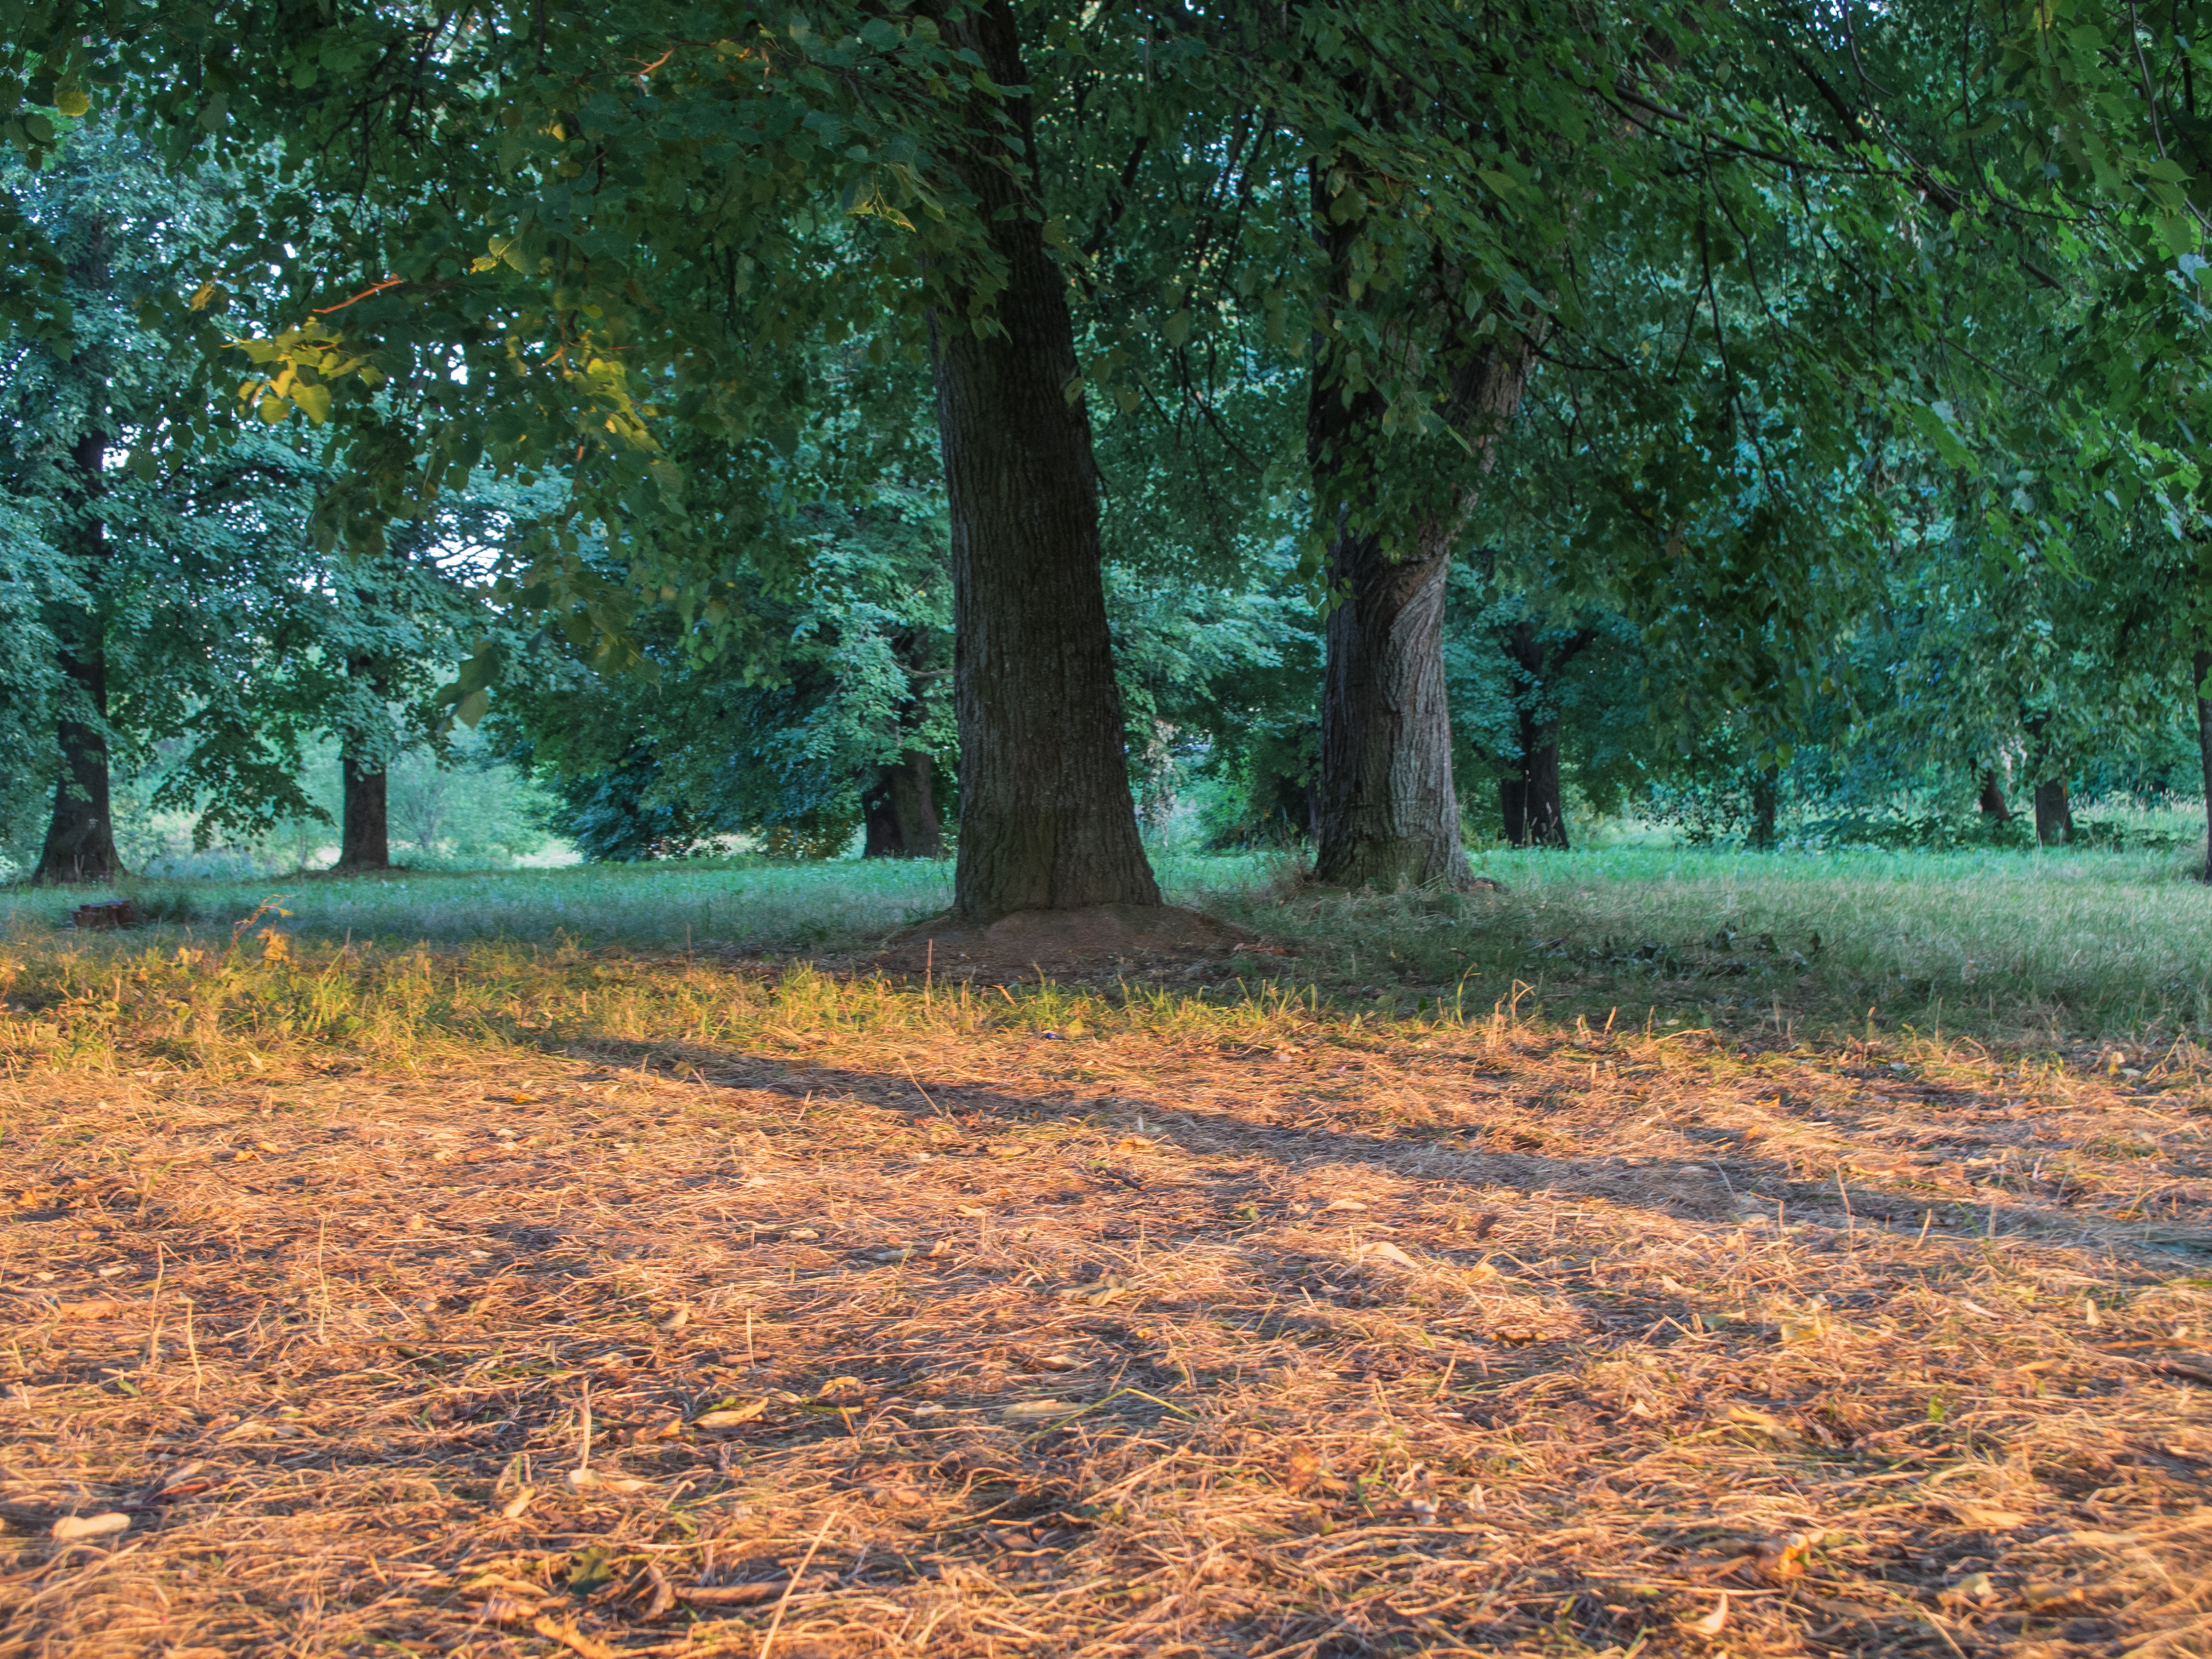
images, plant, People in nature, tree, wood, branch, natural landscape, shade, trunk, grass, deciduous, grassland, landscape, twig, Tints and shades, groundcover, meadow, forest, field, temperate broadleaf and mixed forest, grove, woodland, soil, prairie, Northern hardwood forest, pasture, shadow, plant stem, old growth forest, temperate coniferous forest, path, autumn, art, plantation, wildlife, evening, winter, park